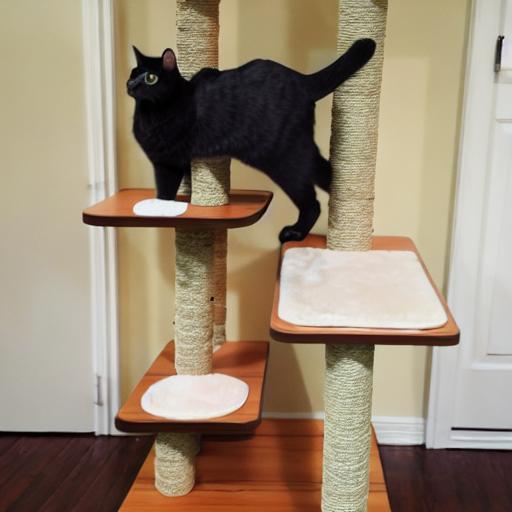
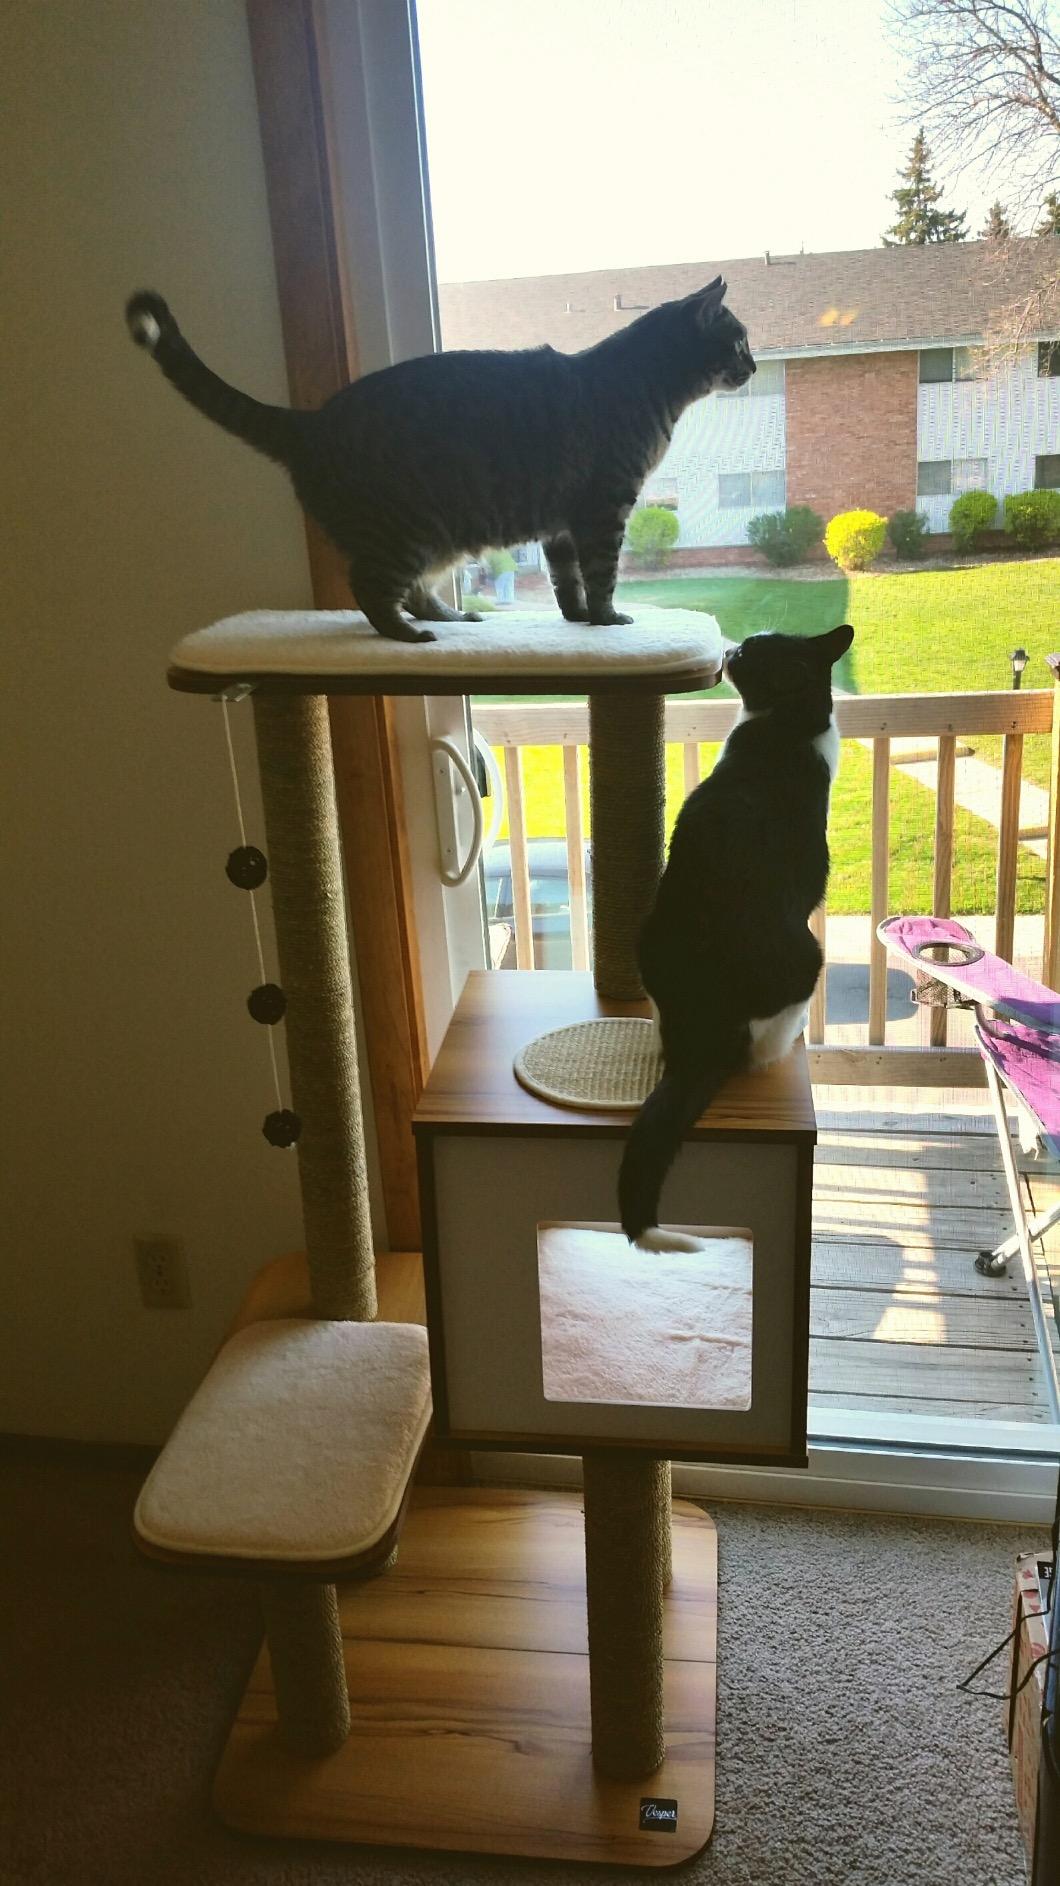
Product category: items_cat tree
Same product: no